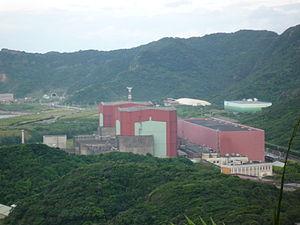
Centrale_nucléaire_de_Kuosheng日本語: 第二原子力発電所（国聖発電所）中文（繁體）‎: 第二核能發電廠（國聖發電廠）
Le secteur de l'énergie à Taiwan est presque entièrement dépendant des importations d'agents énergétiques importés.